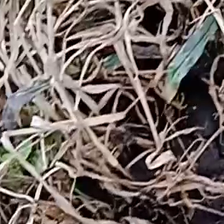
Weed species: Harali_(Cynodon_dactylon)